Hassard Short

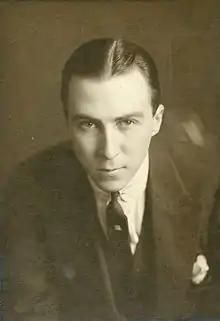
Short in 1907

Hubert Edward Hassard Short (15 October 1877 – 9 October 1956), usually known as Hassard Short, was an actor, stage director, set designer and lighting designer in musical theatre